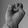
ASL letter: E